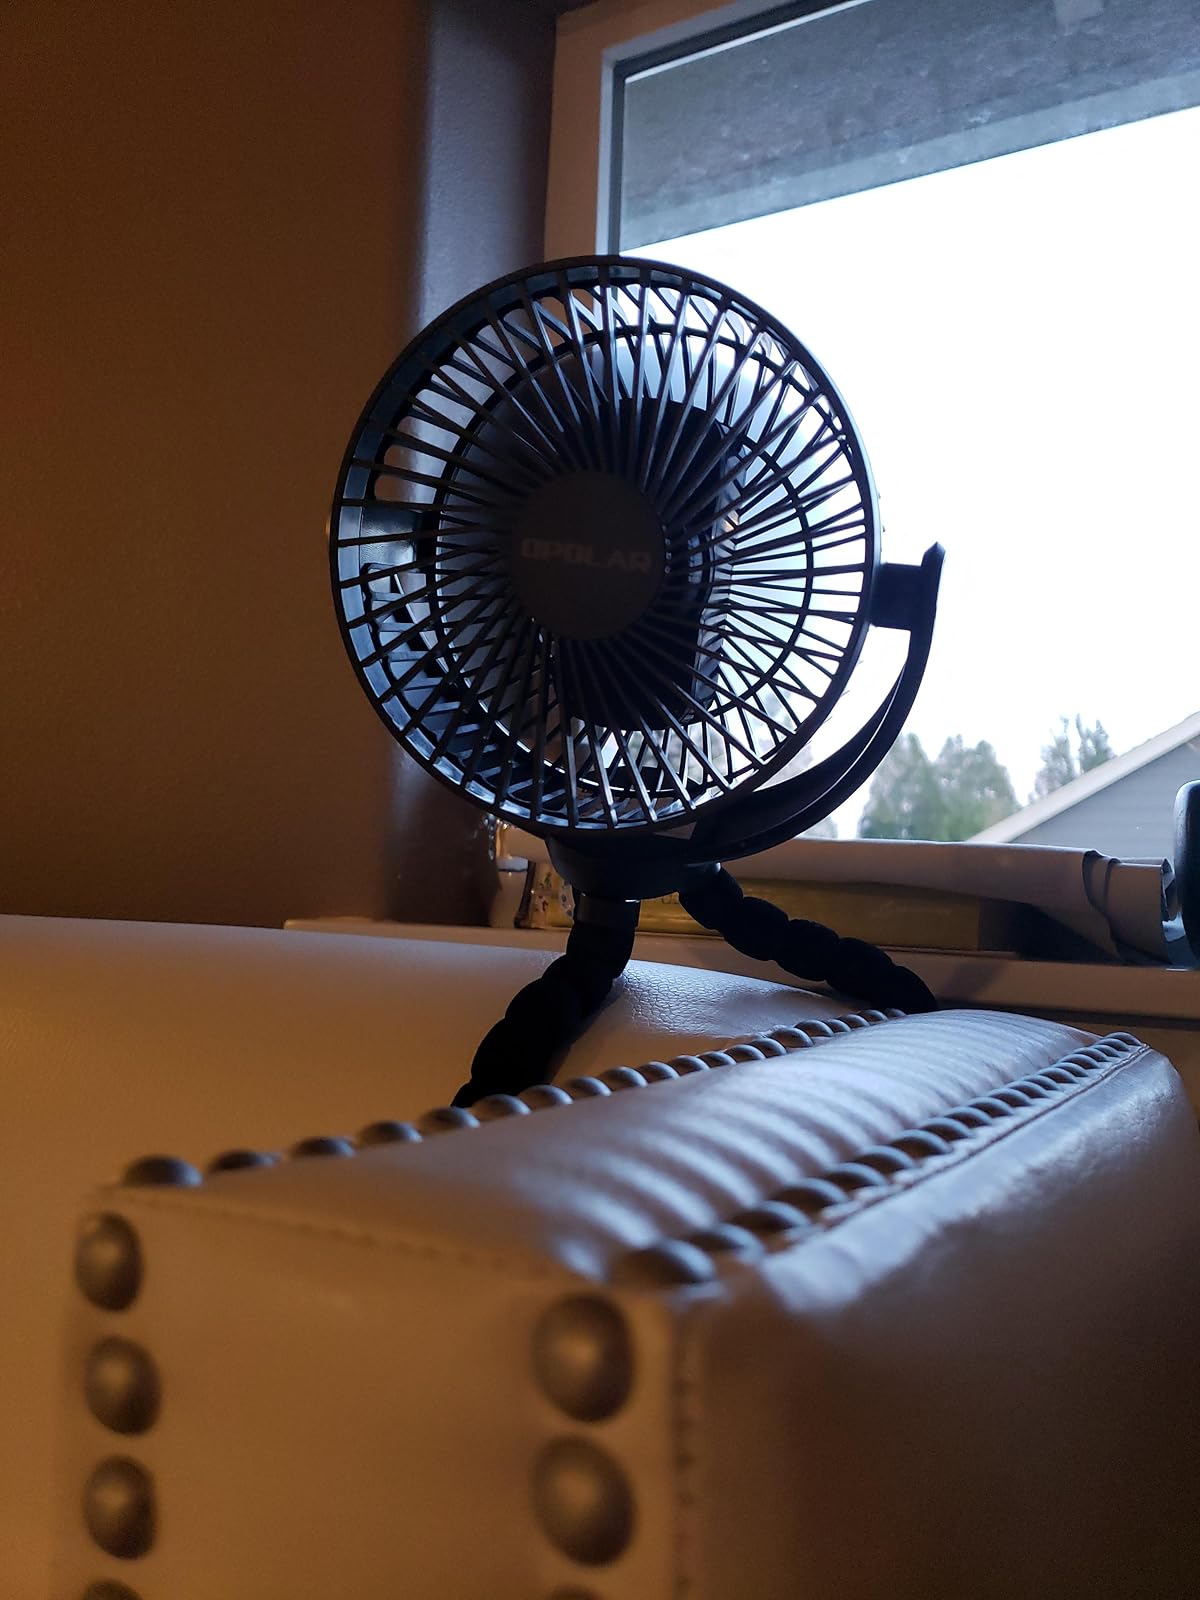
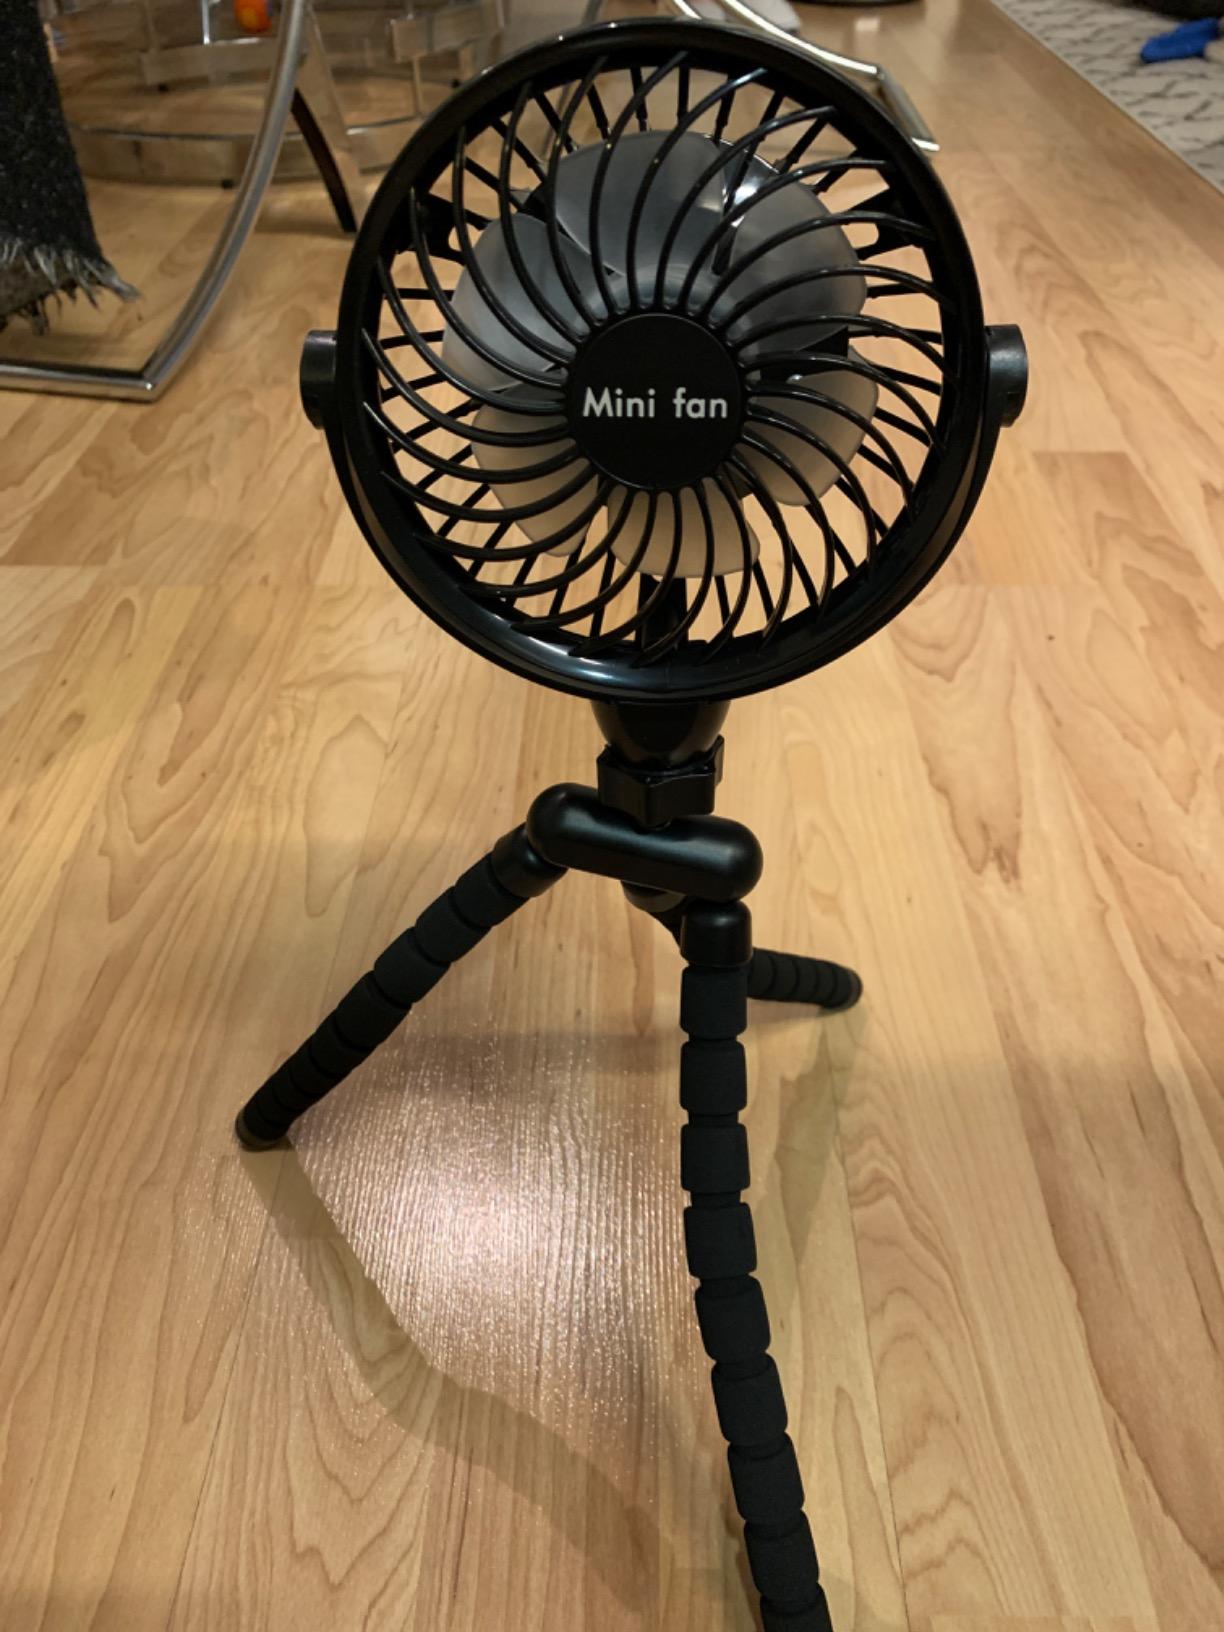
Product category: fan
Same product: no